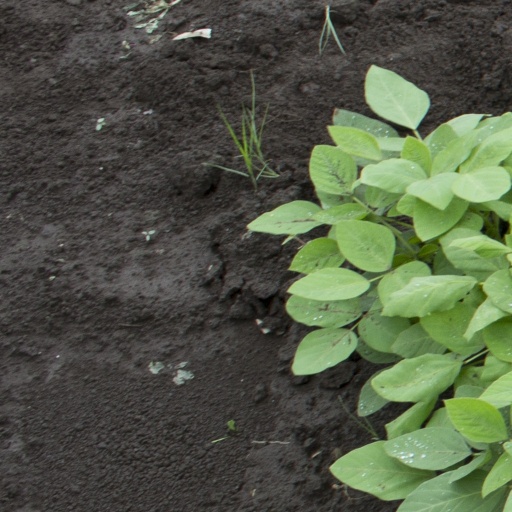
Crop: soybean